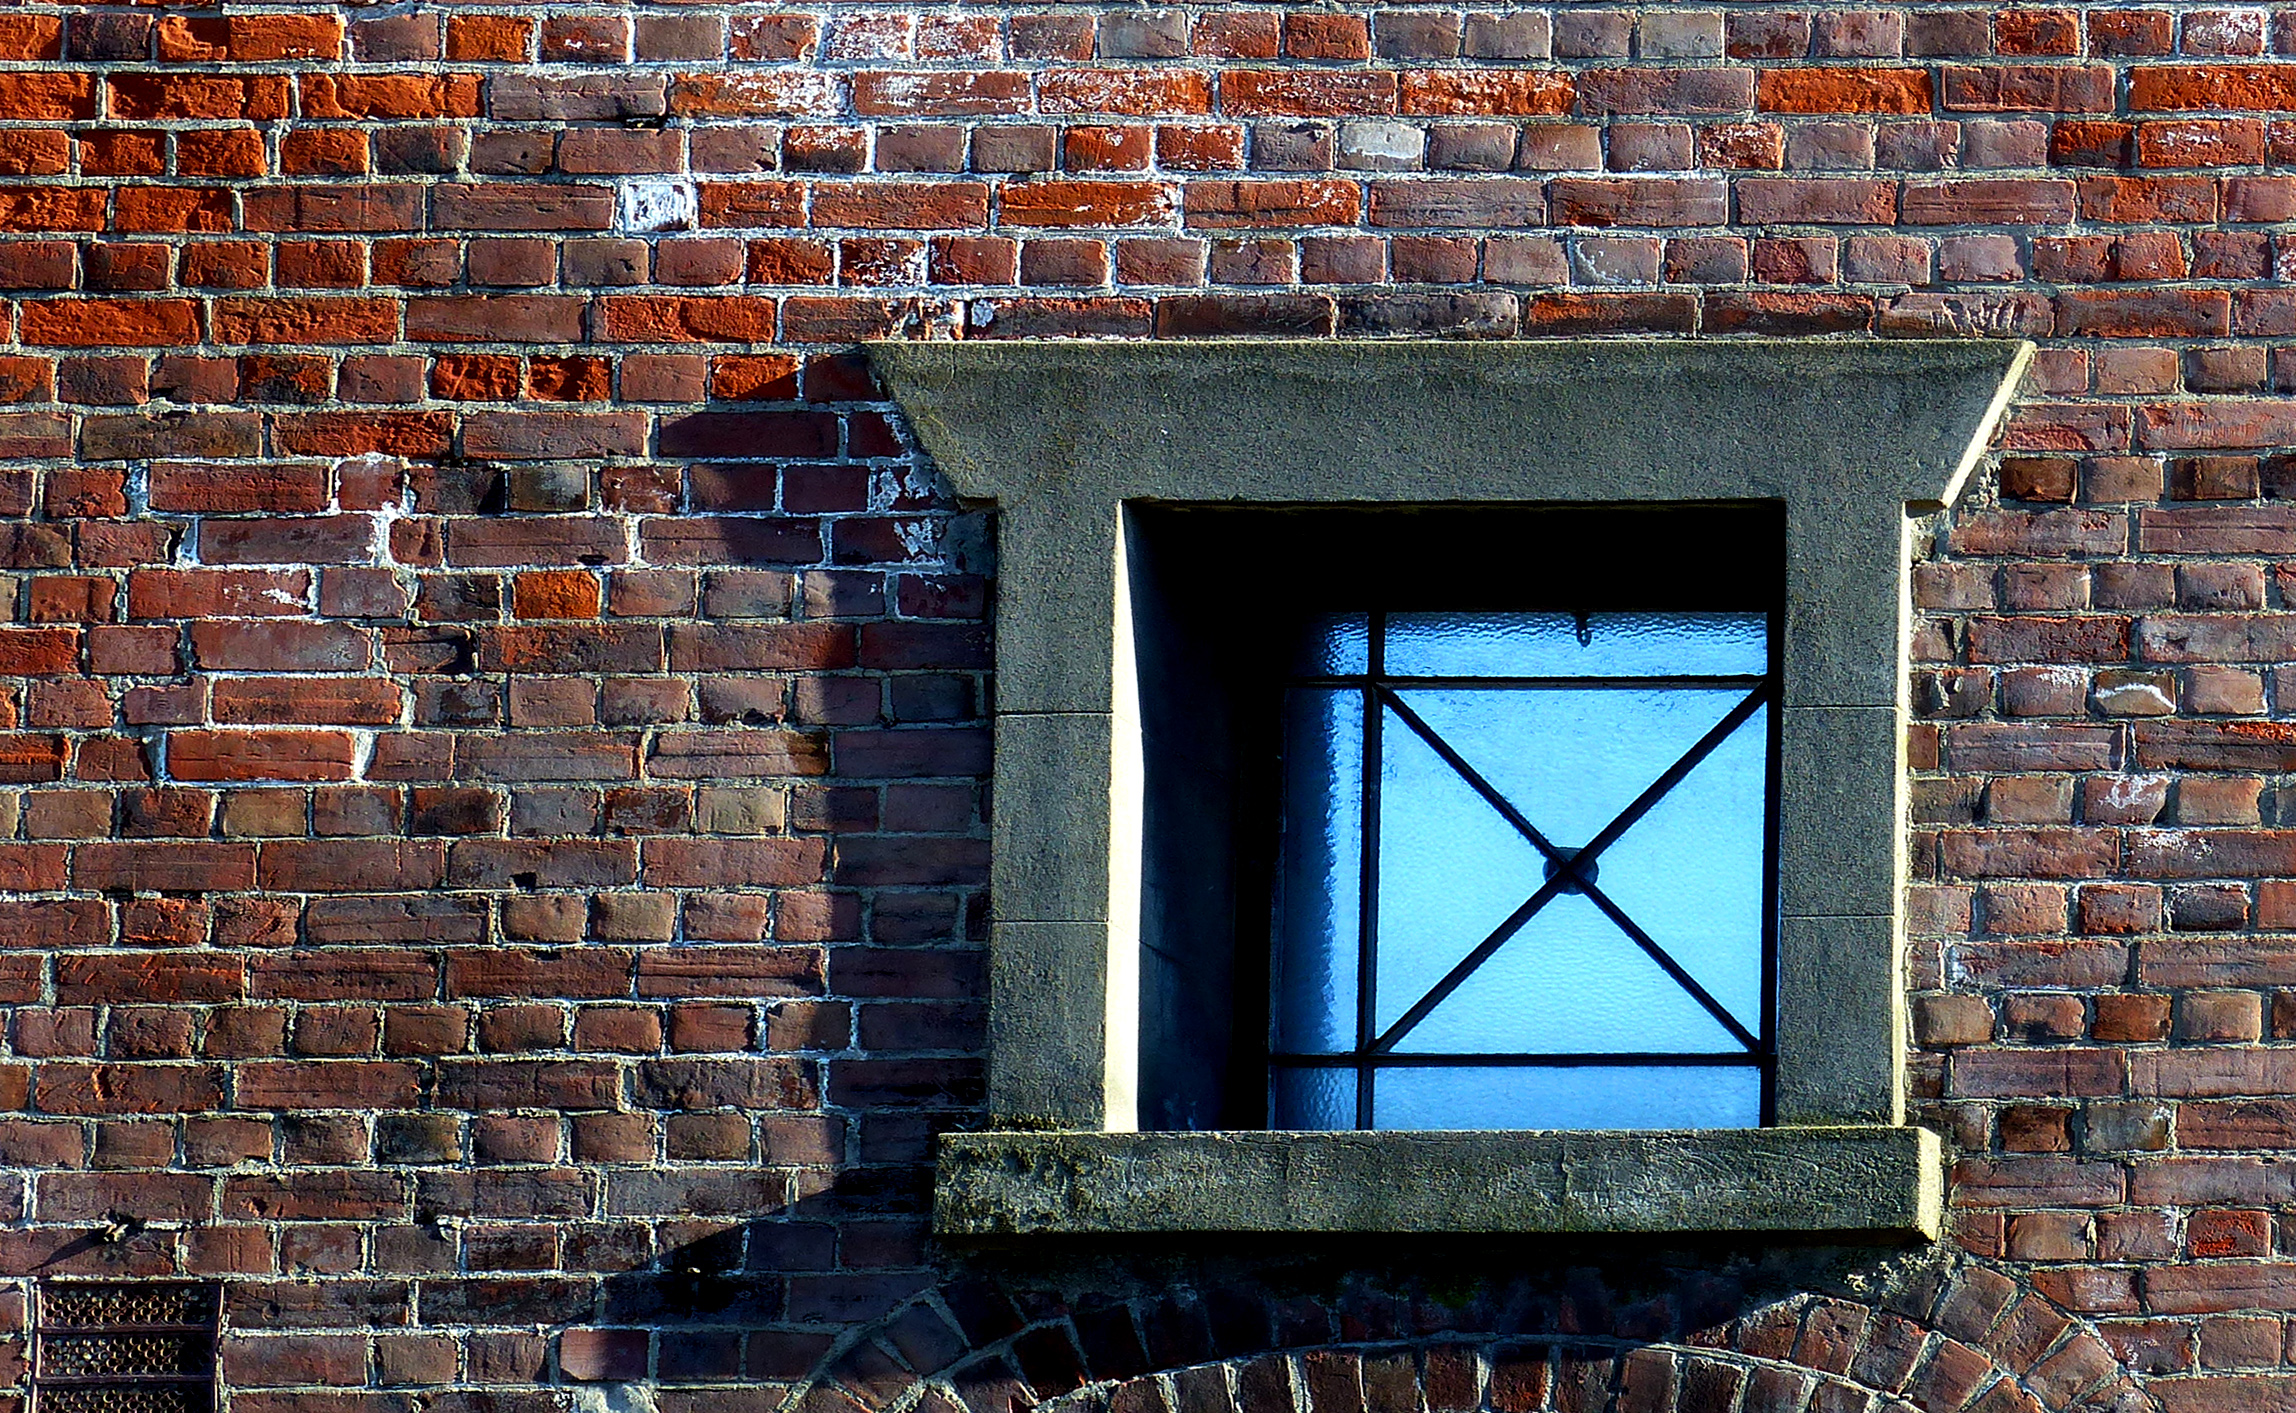
wood, window, wall, facade, blue, brick, material, brickwall, panasonicdmcfz200, brickwork